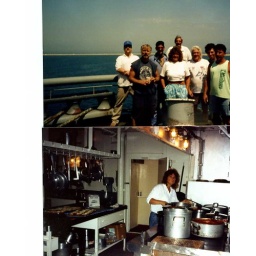
ship mates from the detroit hall im back left in the blue hat